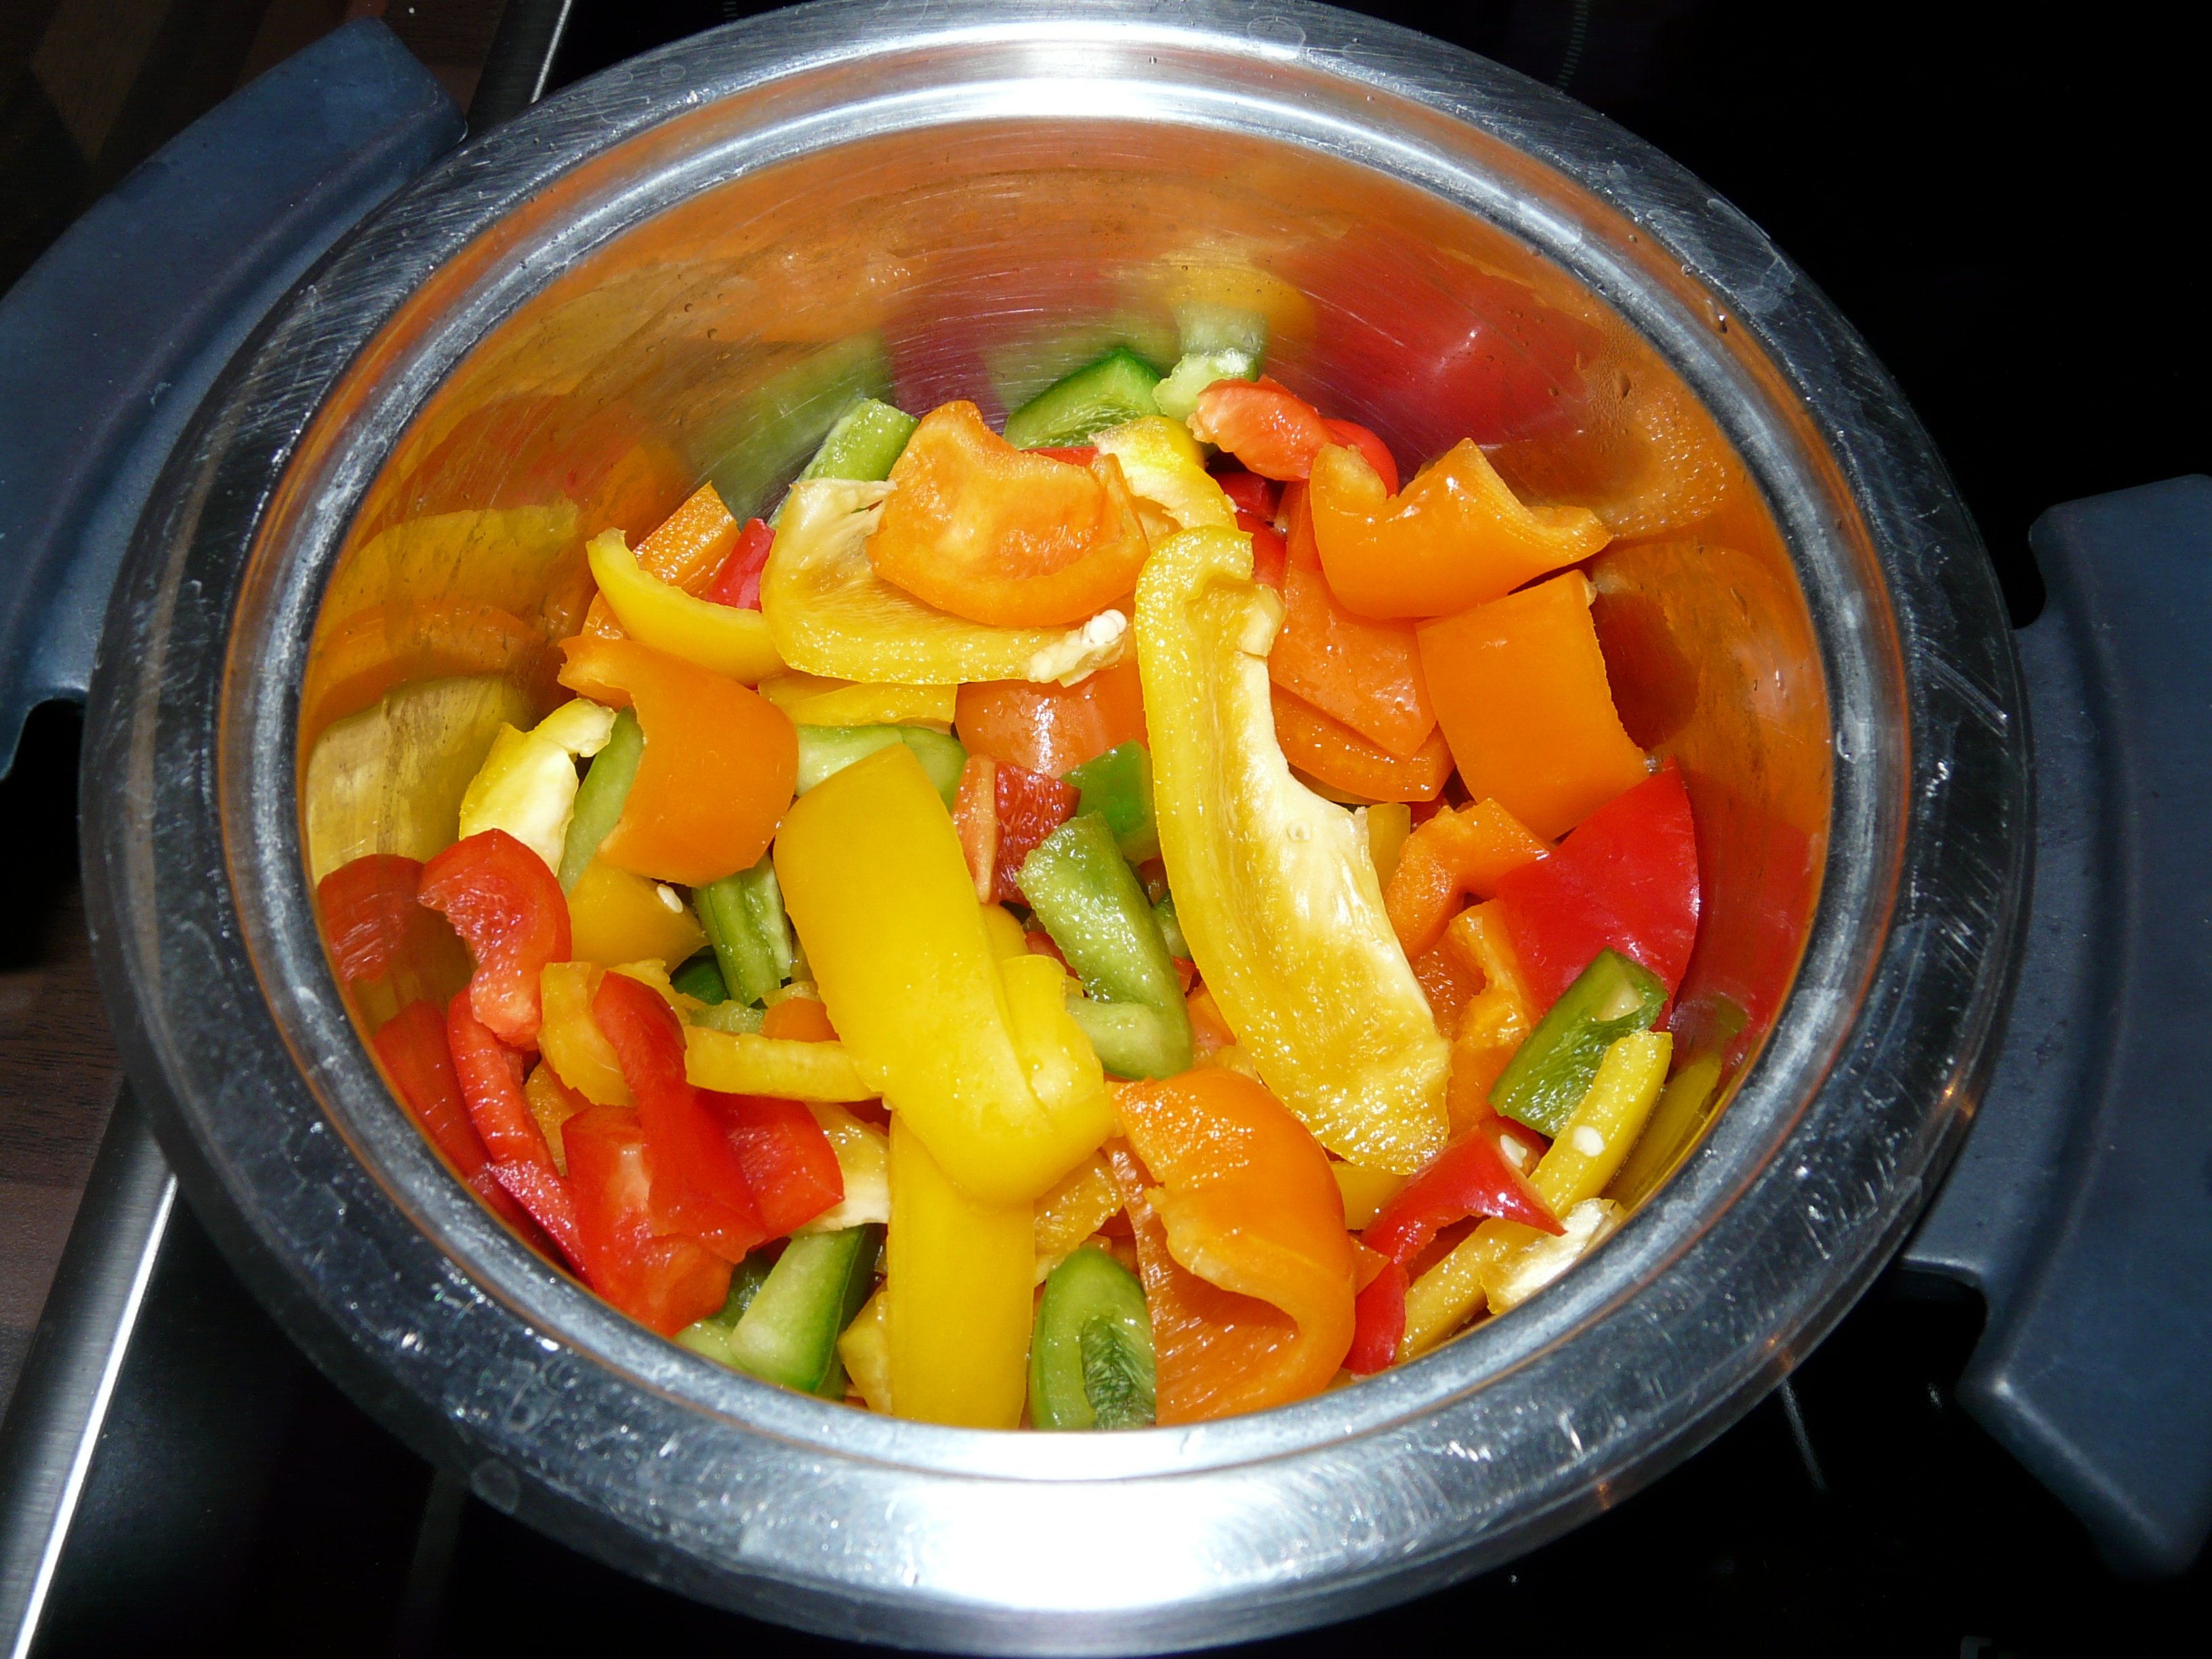
plant, fruit, pot, orange, dish, meal, food, salad, green, red, cooking, produce, vegetable, color, colorful, yellow, lunch, cuisine, cook, stew, vegetables, paprika, flowering plant, pickling, land plant